Answering machine

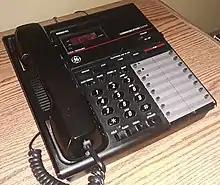
A General Electric corded telephone with a built-in microcassette answering machine

This refers to analogue sites, which support voice, fax and data transmission via landlines by adhering to specific protocols established by the ITU-T. Any incoming call is not identifiable with respect to these properties in advance of going "off hook" by the terminal equipment. So after going off hook the calls must be switched to appropriate devices and only the voice-type is immediately accessible to a human, but perhaps, nevertheless should be routed to a TAD (e.g. after the caller has identified itself, or has been identified by a recognized caller ID).